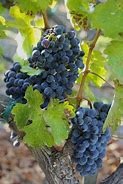
Label: grape